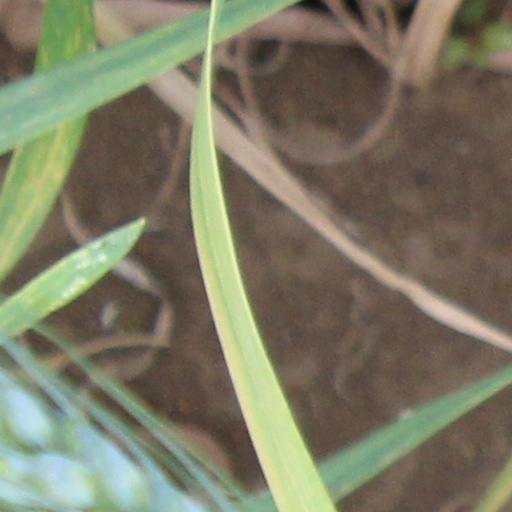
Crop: wheat